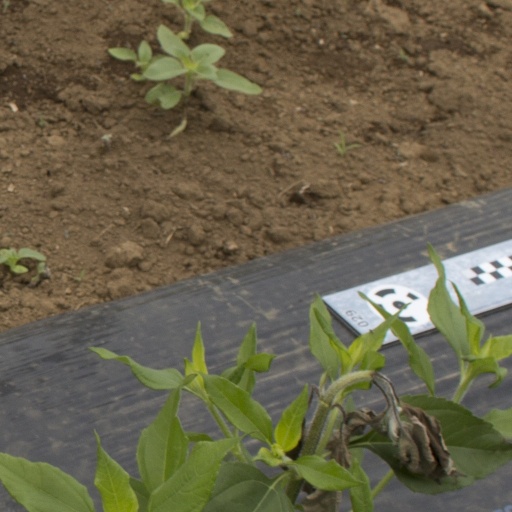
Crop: Jerusalem artichoke